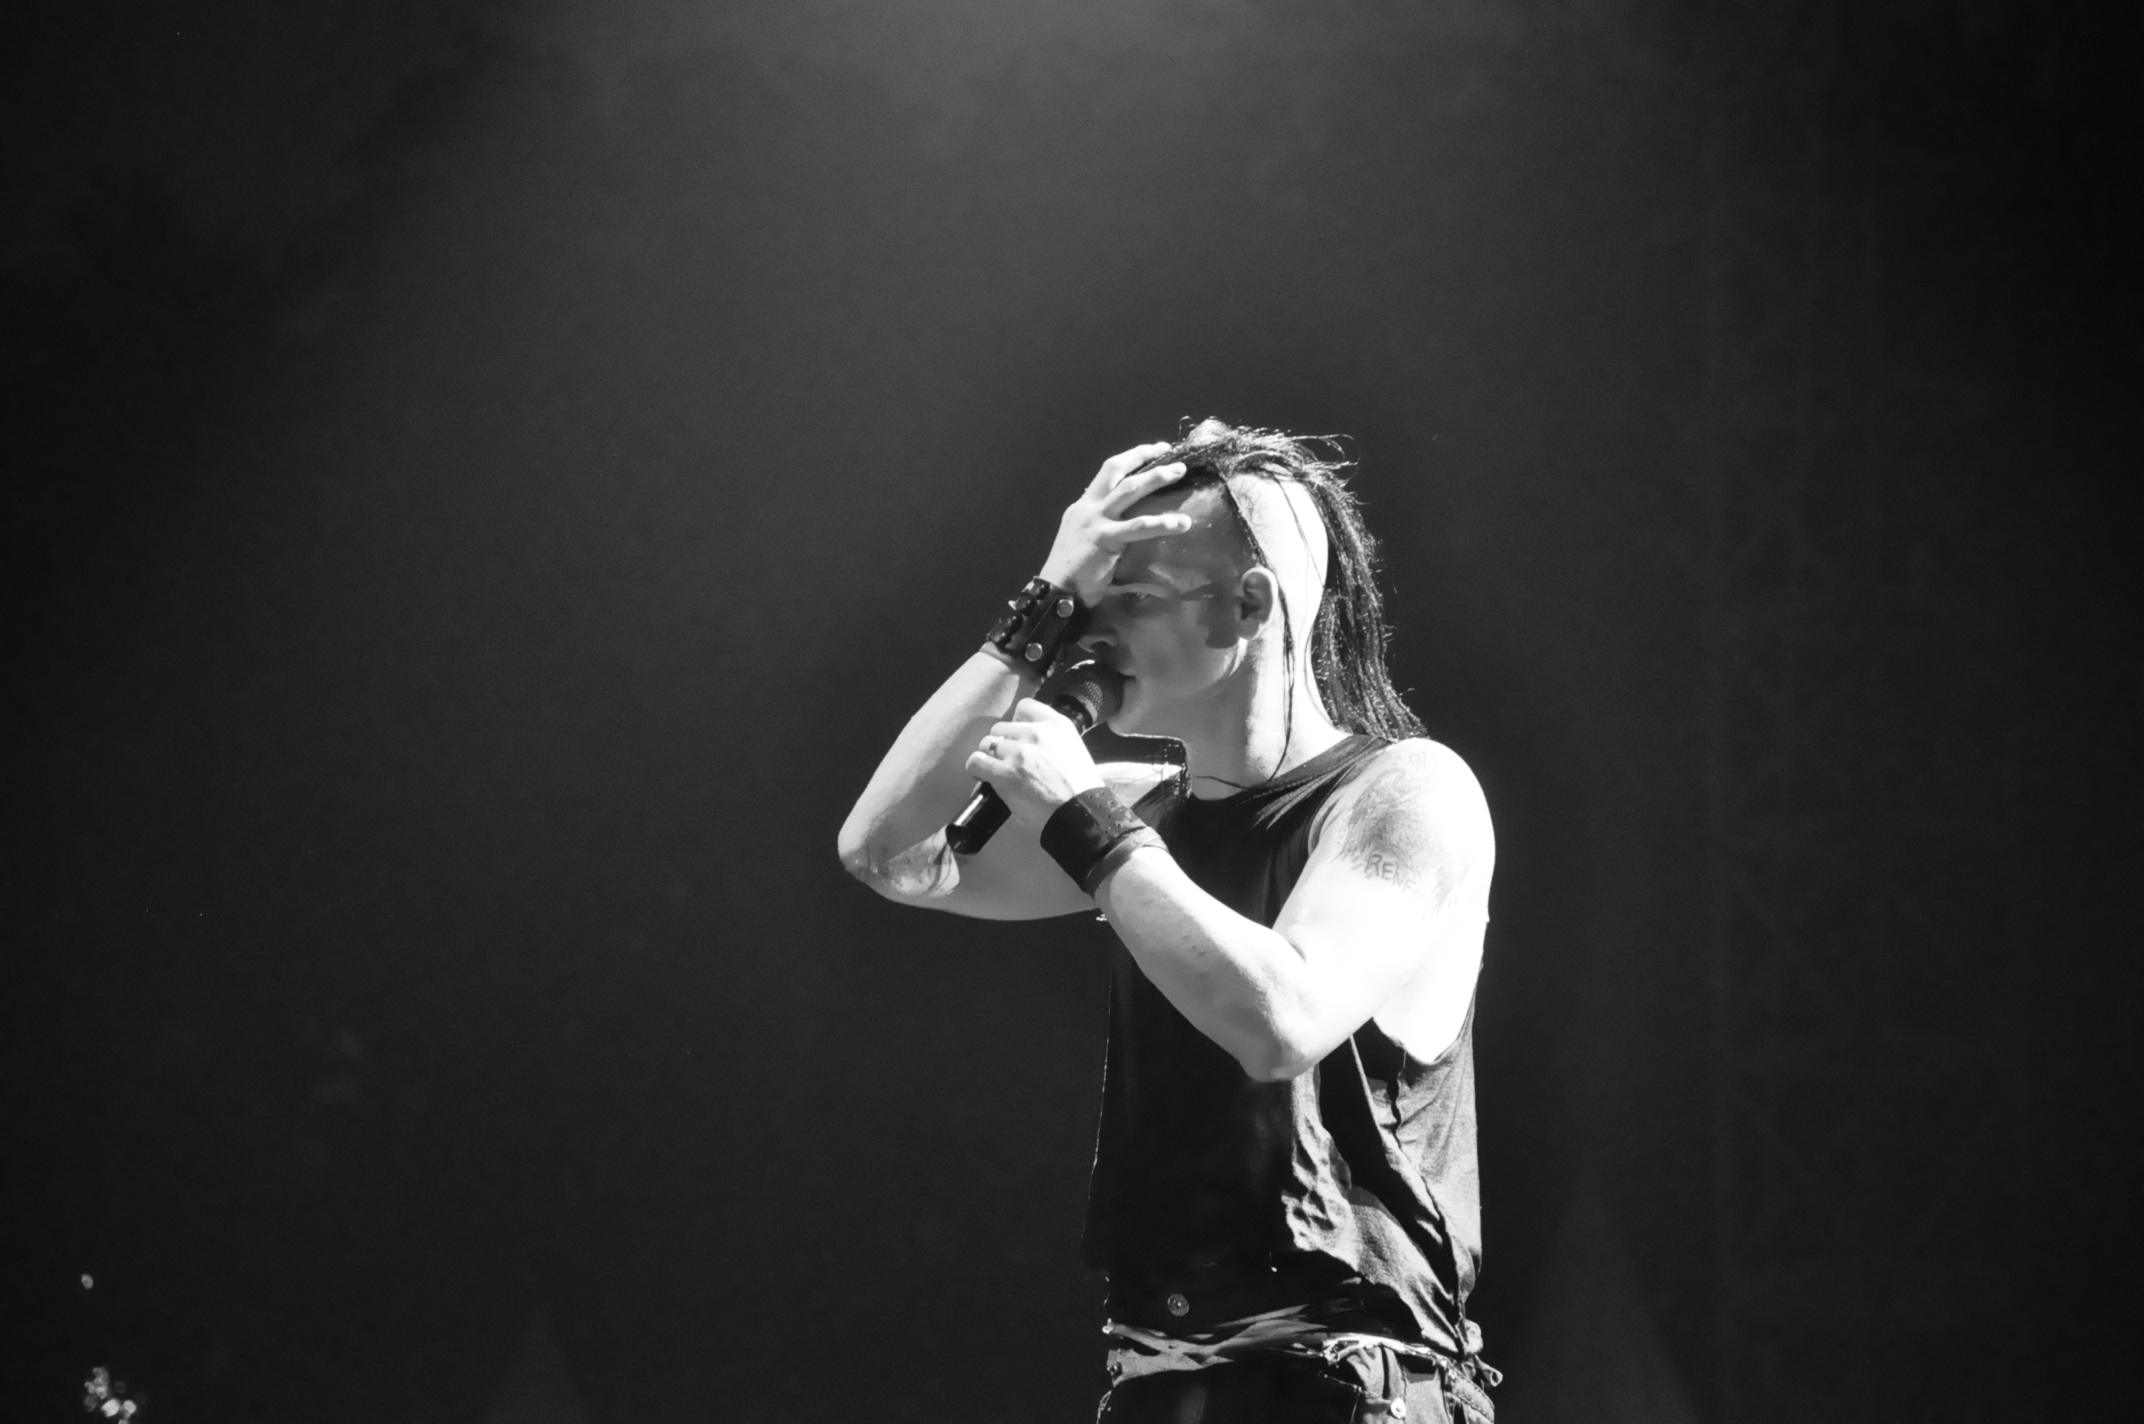
black, white, performing arts, black and white, performance, dance, photography, entertainment, performance art, stage, monochrome photography, monochrome, concert, guitarist, music, modern dance, event, singing